Jennifer Moyle

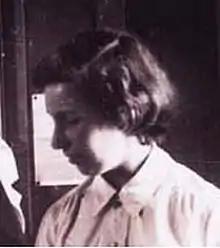
Jennifer Moyle at Cambridge, ca 1950

She also conducted research on the properties of purified isocitric enzymes and calcium import in the mitochondria during cellular respiration.